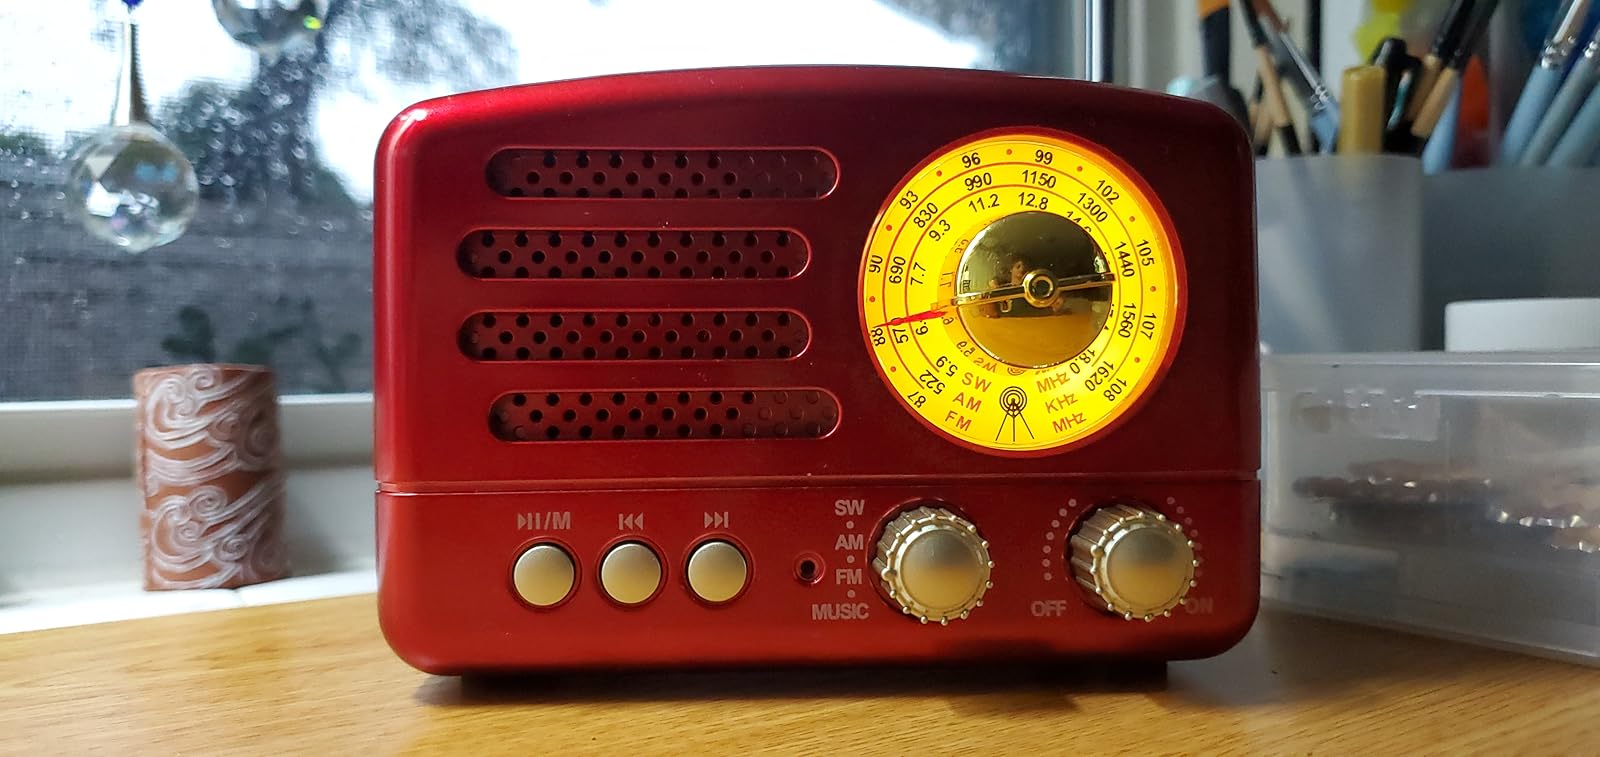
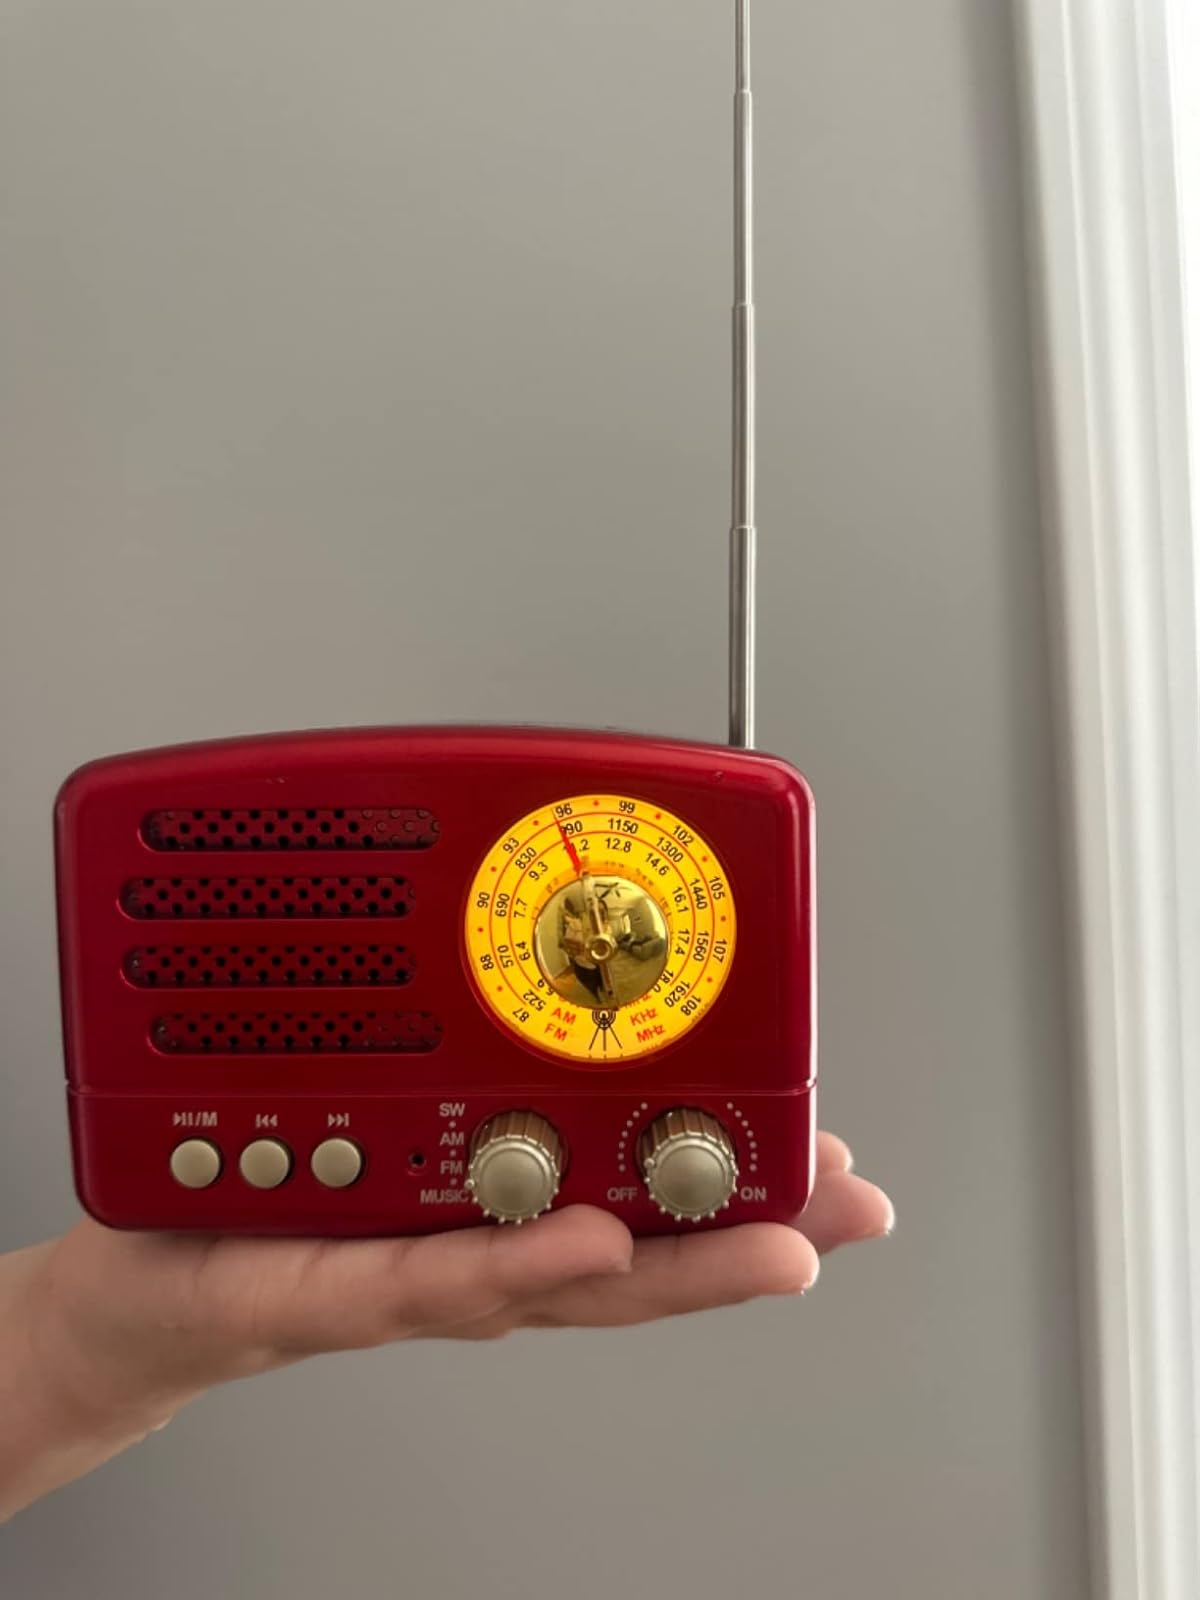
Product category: radio
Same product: yes